Bhutan

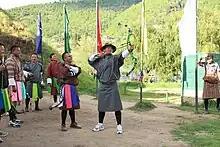
A Bhutanese archery competition

The share of the agricultural sector in GDP declined from approximately 55% in 1985 to 33% in 2003. In 2013 the government announced the aspiration that Bhutan will become the first country in the world with 100 per cent organic farming. A decade later however this goal has proved elusive with just 1% of agricultural land having achieved organic status.